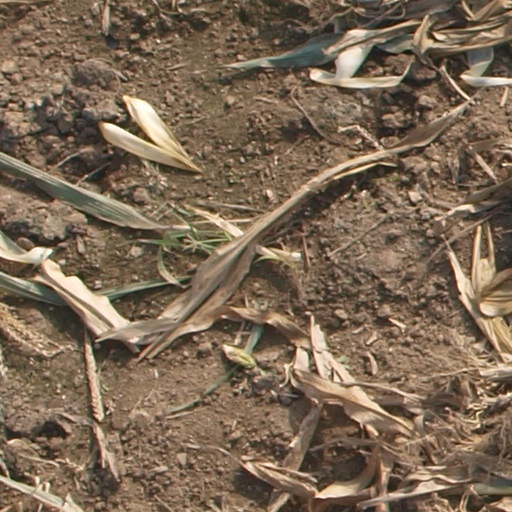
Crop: maize; corn